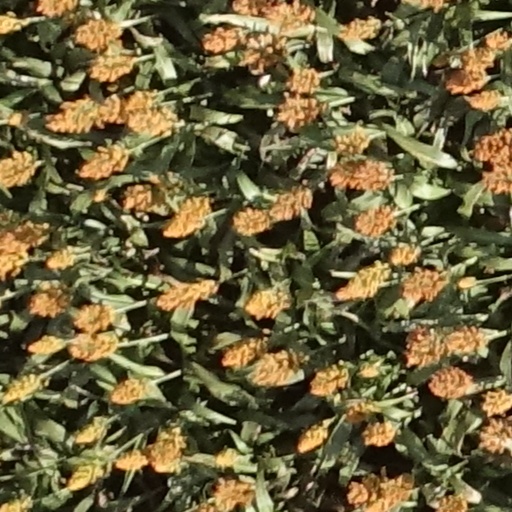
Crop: sorghum